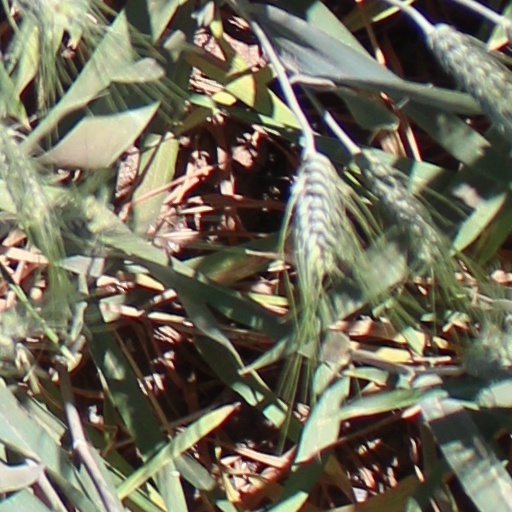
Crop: wheat